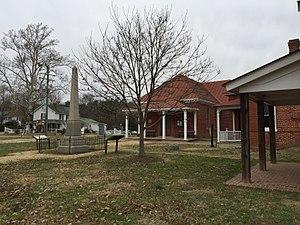
La census-designated place de Charles City est le siège du comté de Charles City, dans le Commonwealth de Virginie, aux États-Unis. Lors du recensement de 2010, sa population s’élevait à 133 habitants.